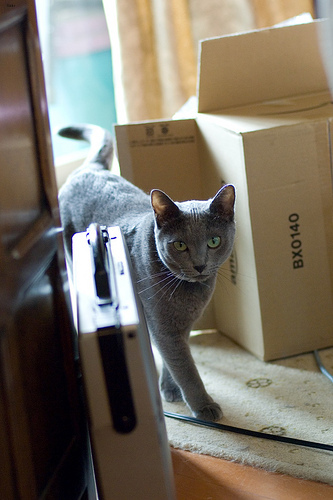
Breed: russian blue